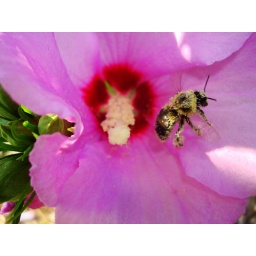
I guess the human equivalent would be a person rolling in a pizza or something.